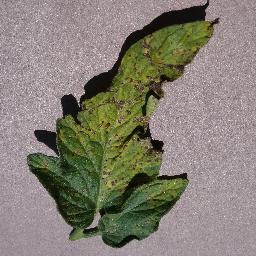
Label: Tomato___Septoria_leaf_spot